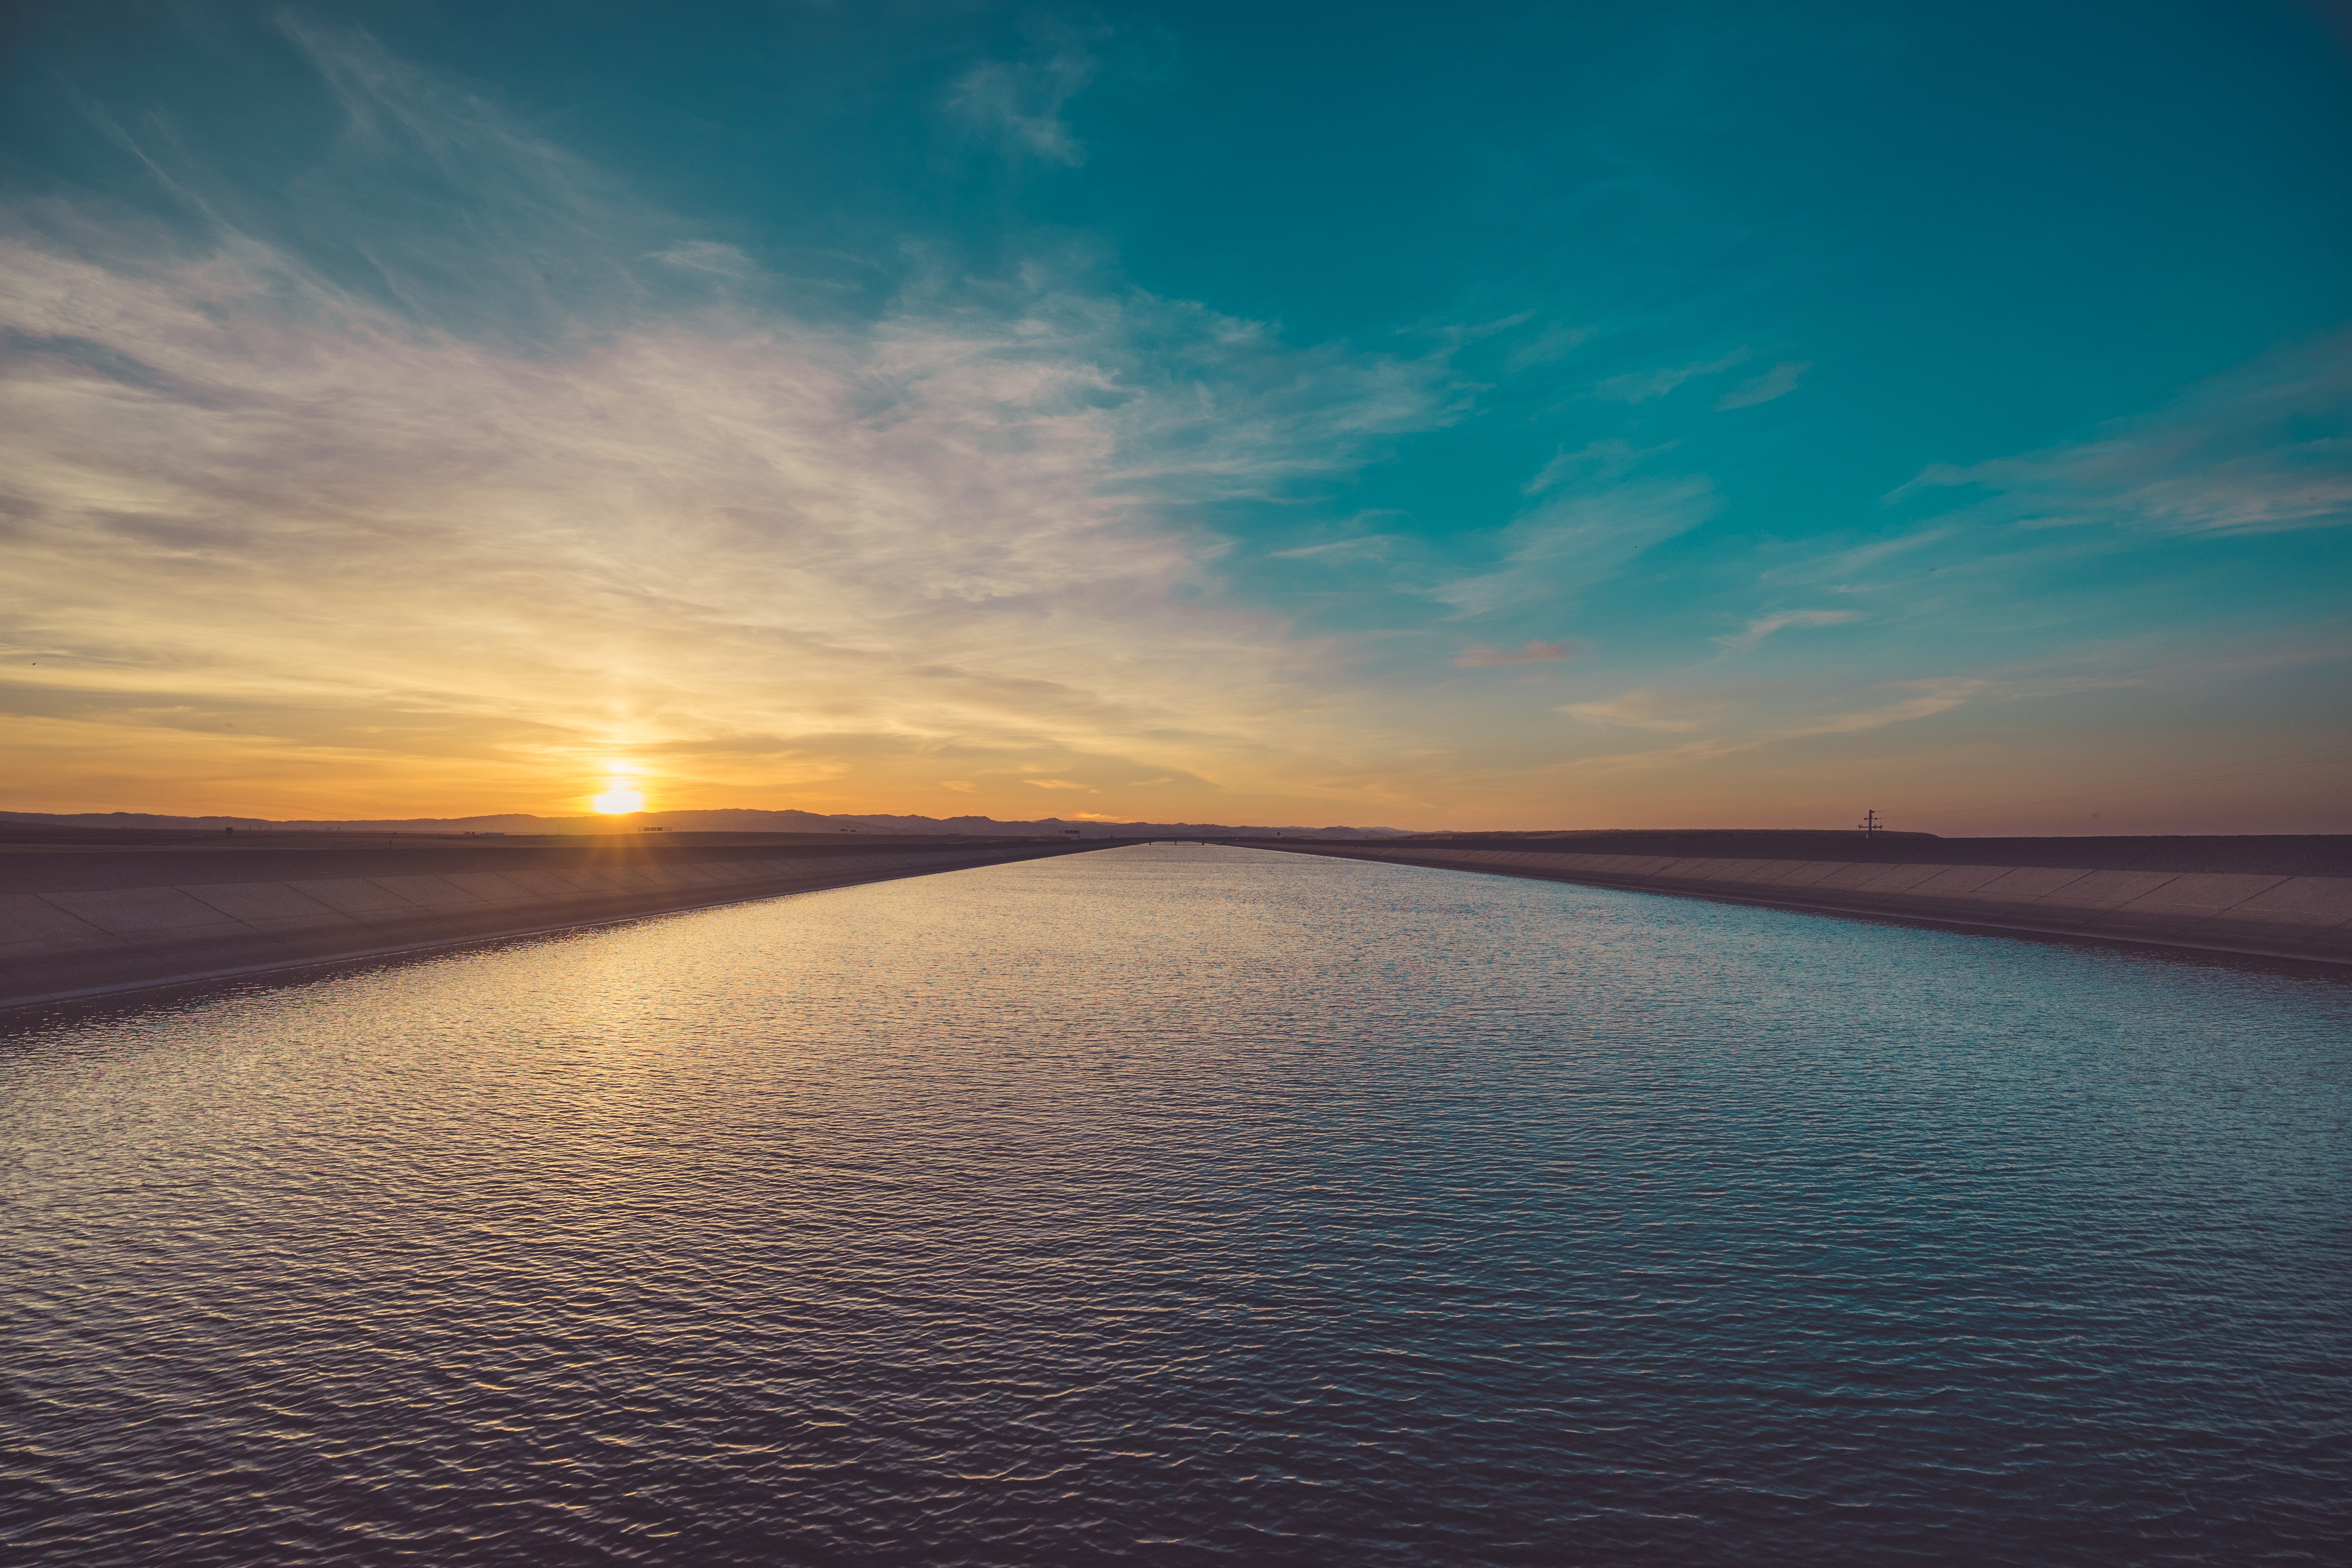
beach, sea, coast, water, ocean, horizon, cloud, sky, sun, sunrise, sunset, sunlight, morning, shore, wave, dawn, river, ripple, dusk, evening, twilight, orange, reflection, fresh, bay, glow, reservoir, body of water, colors, backlight, scene, channel, loch, afterglow, wind wave